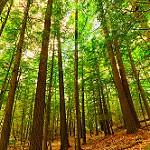
Label: forest